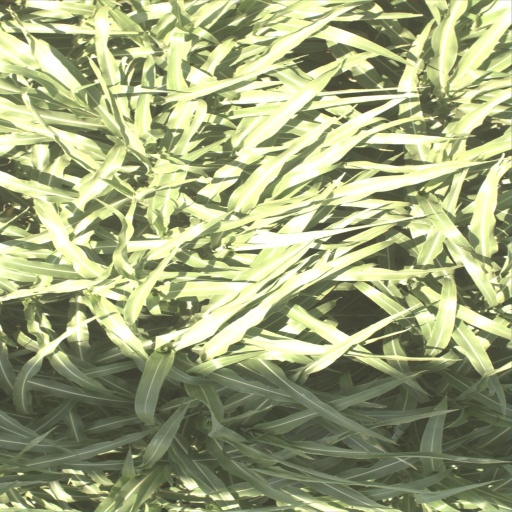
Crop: sorghum